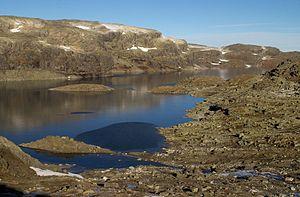
Les parcs nationaux de Norvège sont des aires protégées, actuellement au nombre de 44 : 37 sur le territoire principal et 7 dans l'archipel du Svalbard..